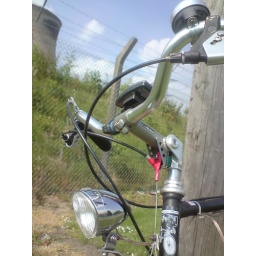
contrasts well with another photo of my red bike in front of the power station